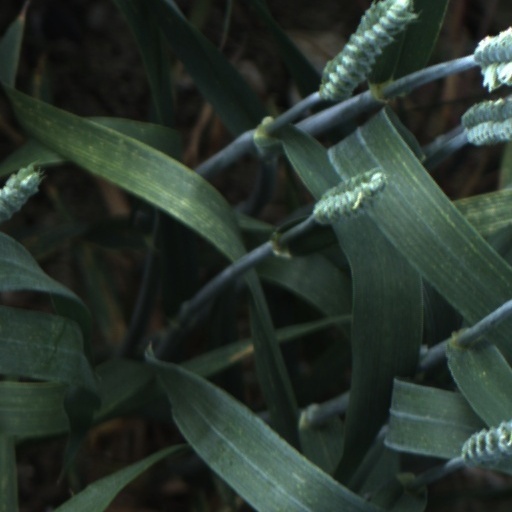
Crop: wheat